Glasses

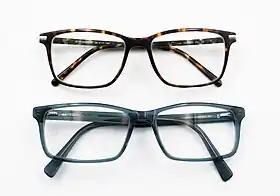
Two pairs of modern glasses

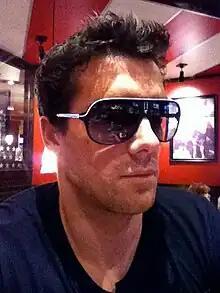
Man with glasses

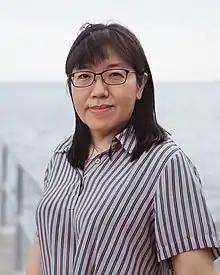
A woman with glasses

Glasses, also known as eyeglasses, spectacles, or colloquially as specs, are vision eyewear with clear or tinted lenses mounted in a frame that holds them in front of a person's eyes, typically utilizing a bridge over the nose and hinged arms, known as temples or temple pieces, that rest over the ears for support.